Child of Eden

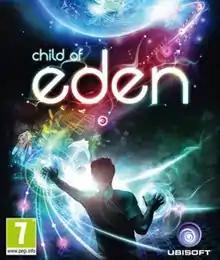
European cover art

Child of Eden is a 2011 musical rail shooter game developed by Q Entertainment and published by Ubisoft for Xbox 360 and PlayStation 3. Following the player's journey to purge a far-future internet of viruses, the gameplay features shooting numerous enemies from a first-person perspective, with scores based on performance and bonuses awarded for syncing groups of shots with each stage's musical track. In addition to standard controllers, each version has the option to use motion controls through the Kinect and PlayStation Move respectively. It is a spiritual successor to the 2001 title "Rez", carrying over the aim of producing a feeling of synesthesia in players.